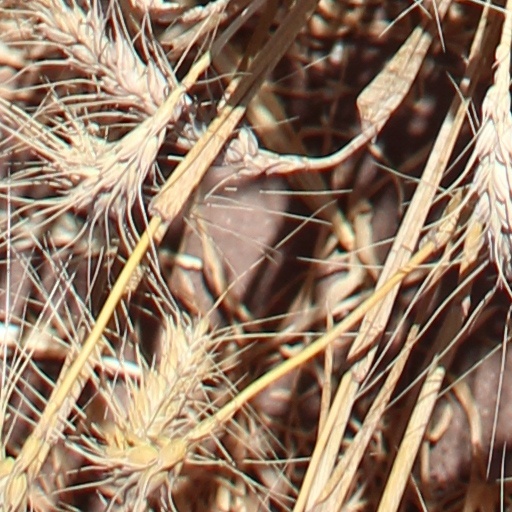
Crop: wheat